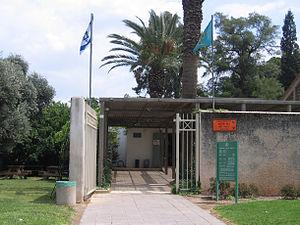
La Direction de la Nature et des Parcs d'Israël est un organisme gouvernemental qui gère les réserves naturelles et les parcs nationaux. Fondée en avril 1998, elle résulte de la fusion de deux entités qui géraient séparément, depuis 1964, les réserves naturelles d'une part et les parcs nationaux d'autre part. Elle dépend du ministère de la Protection de l'Environnement.